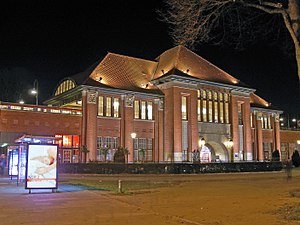
Bezirk Hamburg-Nord / Galleri
Bezirk Hamburg-Nord er et af de syv bezirke i Hamborg. I nord grænser bezirket op til delstaten Slesvig-Holsten, i øst mod Bezirk Wandsbek, i syd mod Bezirk Hamburg-Mitte og i vest mod Bezirk Eimsbüttel.